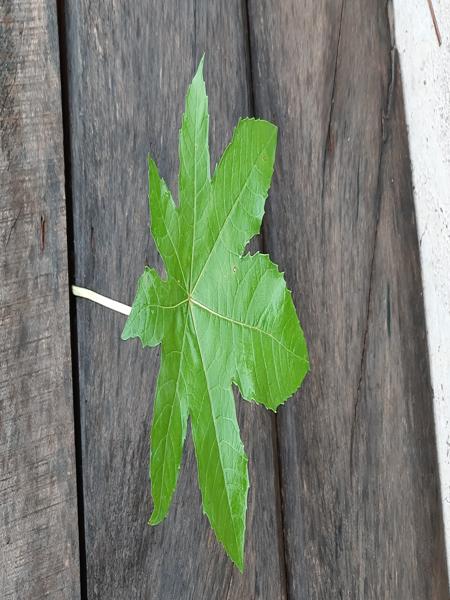
Plant: Castor